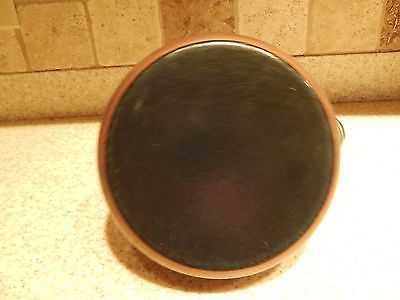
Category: kettle